Share International

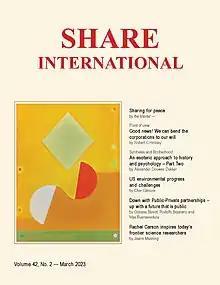
The March 2023 issue of "Share International", with its cover featuring one of Benjamin Creme's pieces of artwork

Share International Foundation is a non-profit organization in London founded by Benjamin Creme (1922–2016) with sister organizations in Amsterdam, Tokyo, and Berkeley, California. From their 'about us' page, Share International describes the group as: "A worldwide network of individuals... whose purpose is to make known the fact that Maitreya ― the World Teacher for the coming age ― and his group, the Masters of Wisdom, are now among us..."